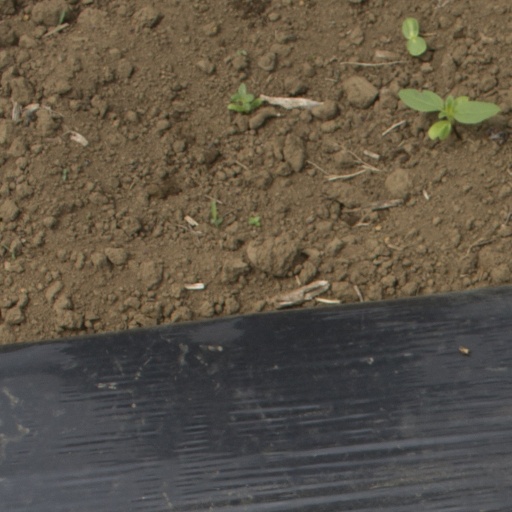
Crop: Jerusalem artichoke